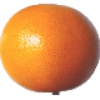
Label: Grapefruit Pink 1